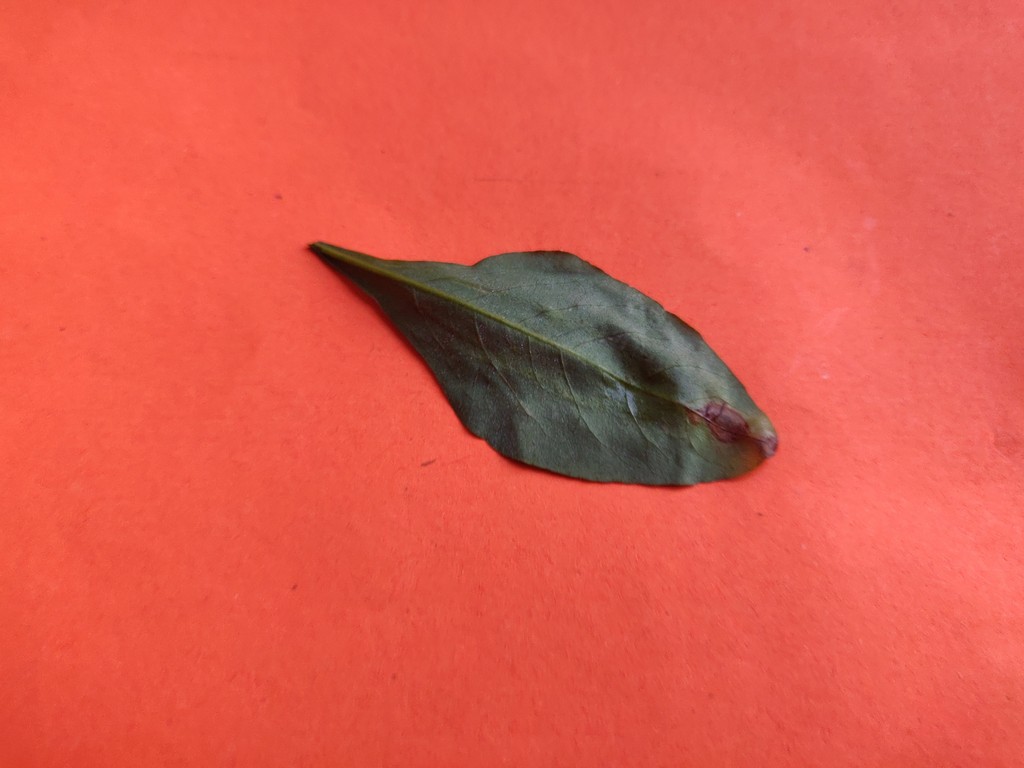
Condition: Unhealthy
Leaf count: single
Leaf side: back